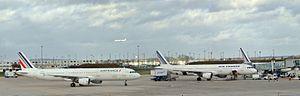
2 Airbus A321 d'AIR FRANCE
Air France est la compagnie aérienne nationale française, fondée le 7 octobre 1933. Ses activités principales sont le transport de passagers, de fret ainsi que la maintenance et l'entretien des avions.
L'aéroport de Paris-Charles-de-Gaulle, communément appelé « aéroport de Roissy-Charles-de-Gaulle » ou « aéroport de Roissy », est un aéroport international situé à Roissy-en-France, 23 km au nord-est de Paris. Il est le premier aéroport en France par son importance, la deuxième plus importante plate-forme de correspondance aéroportuaire d'Europe et le dixième aéroport mondial en 2018 pour le trafic passagers avec 72,2 millions de passagers.